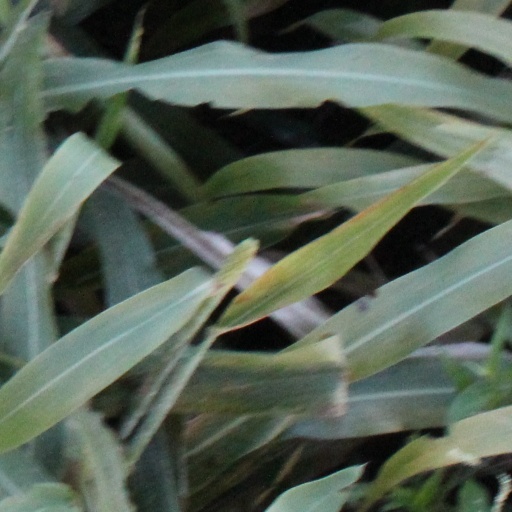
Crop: sorghum